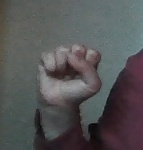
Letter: saad